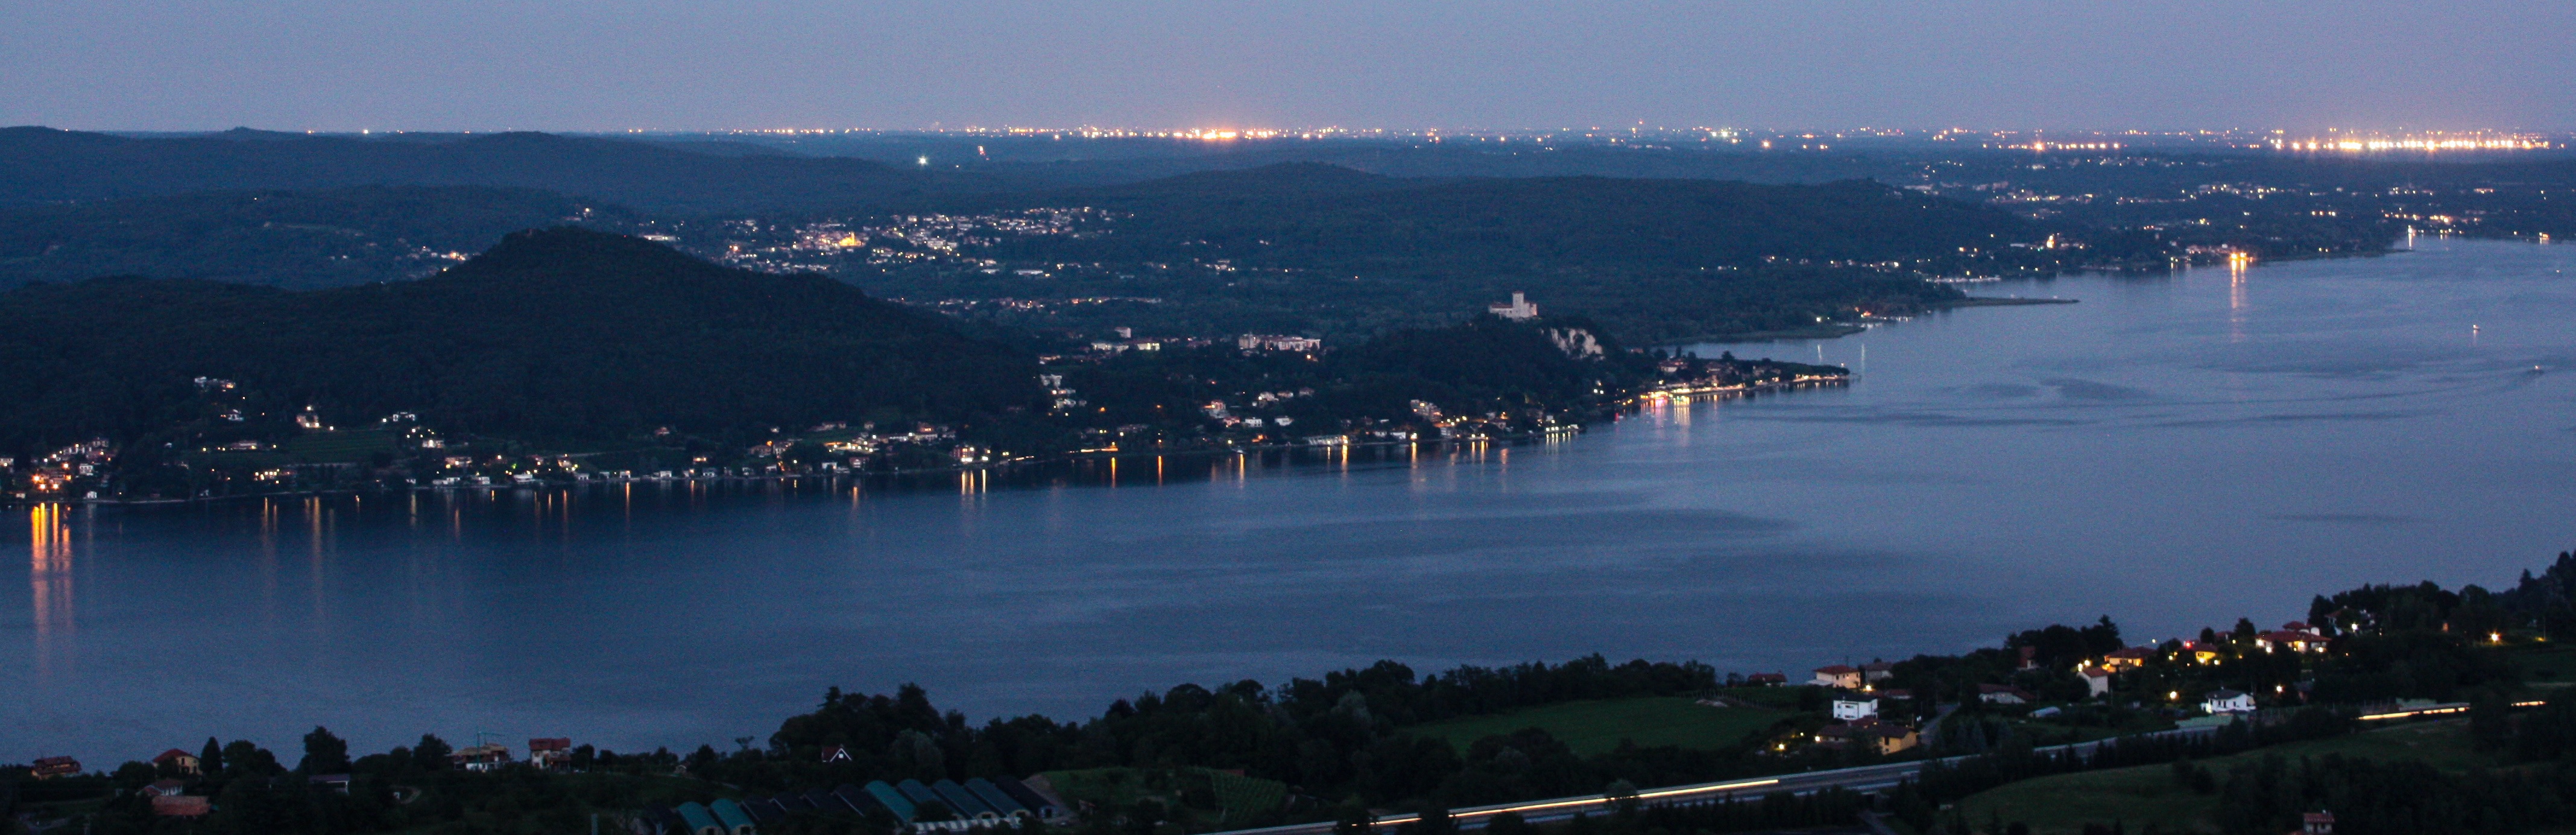
night, lake, panorama, dusk, evening, bay, italy, lights, abendstimmung, lago maggiore